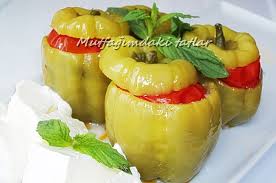
Yemek: biber_dolmasi